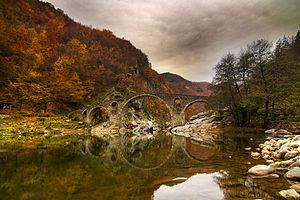
Les Rhodopes sont un massif montagneux des Balkans, situé dans le Sud-Ouest de la Bulgarie ne débordant qu'en Macédoine-Orientale-et-Thrace, dans le Nord-Est de la Grèce. Avec les massifs du Rila et du Pirin, il forme un même ensemble montagneux. Son plus haut sommet, le Goljam Perelik, est le septième sommet de Bulgarie par son altitude. Les Rhodopes sont le massif le plus étendu de Bulgarie et occupent environ un septième de la surface totale du pays, de 220 à 240 km d’ouest en est et 100 km environ du nord au sud. Sur une surface totale de 14 571 km², 83 % des Rhodopes se trouvent sur le territoire bulgare, le reste en territoire grec. Les importantes réserves d'eau et la douceur du climat favorisent une grande variété végétale et animale.
Ardino est une ville de Bulgarie méridionale, située dans l'oblast de Kărdžali, près de la ville minière de Madan, dans le massif des Rhodopes. La rivière Arda, qui a donné son nom à la ville, coule à environ 10 km à l'ouest de la ville. La ville est le centre administratif de l'obština d'Ardino. Jusqu'en 1934, la localité était connue sous deux noms turcs : Eğridere et Hacıköy. Elle a reçu le statut de ville en 1960.